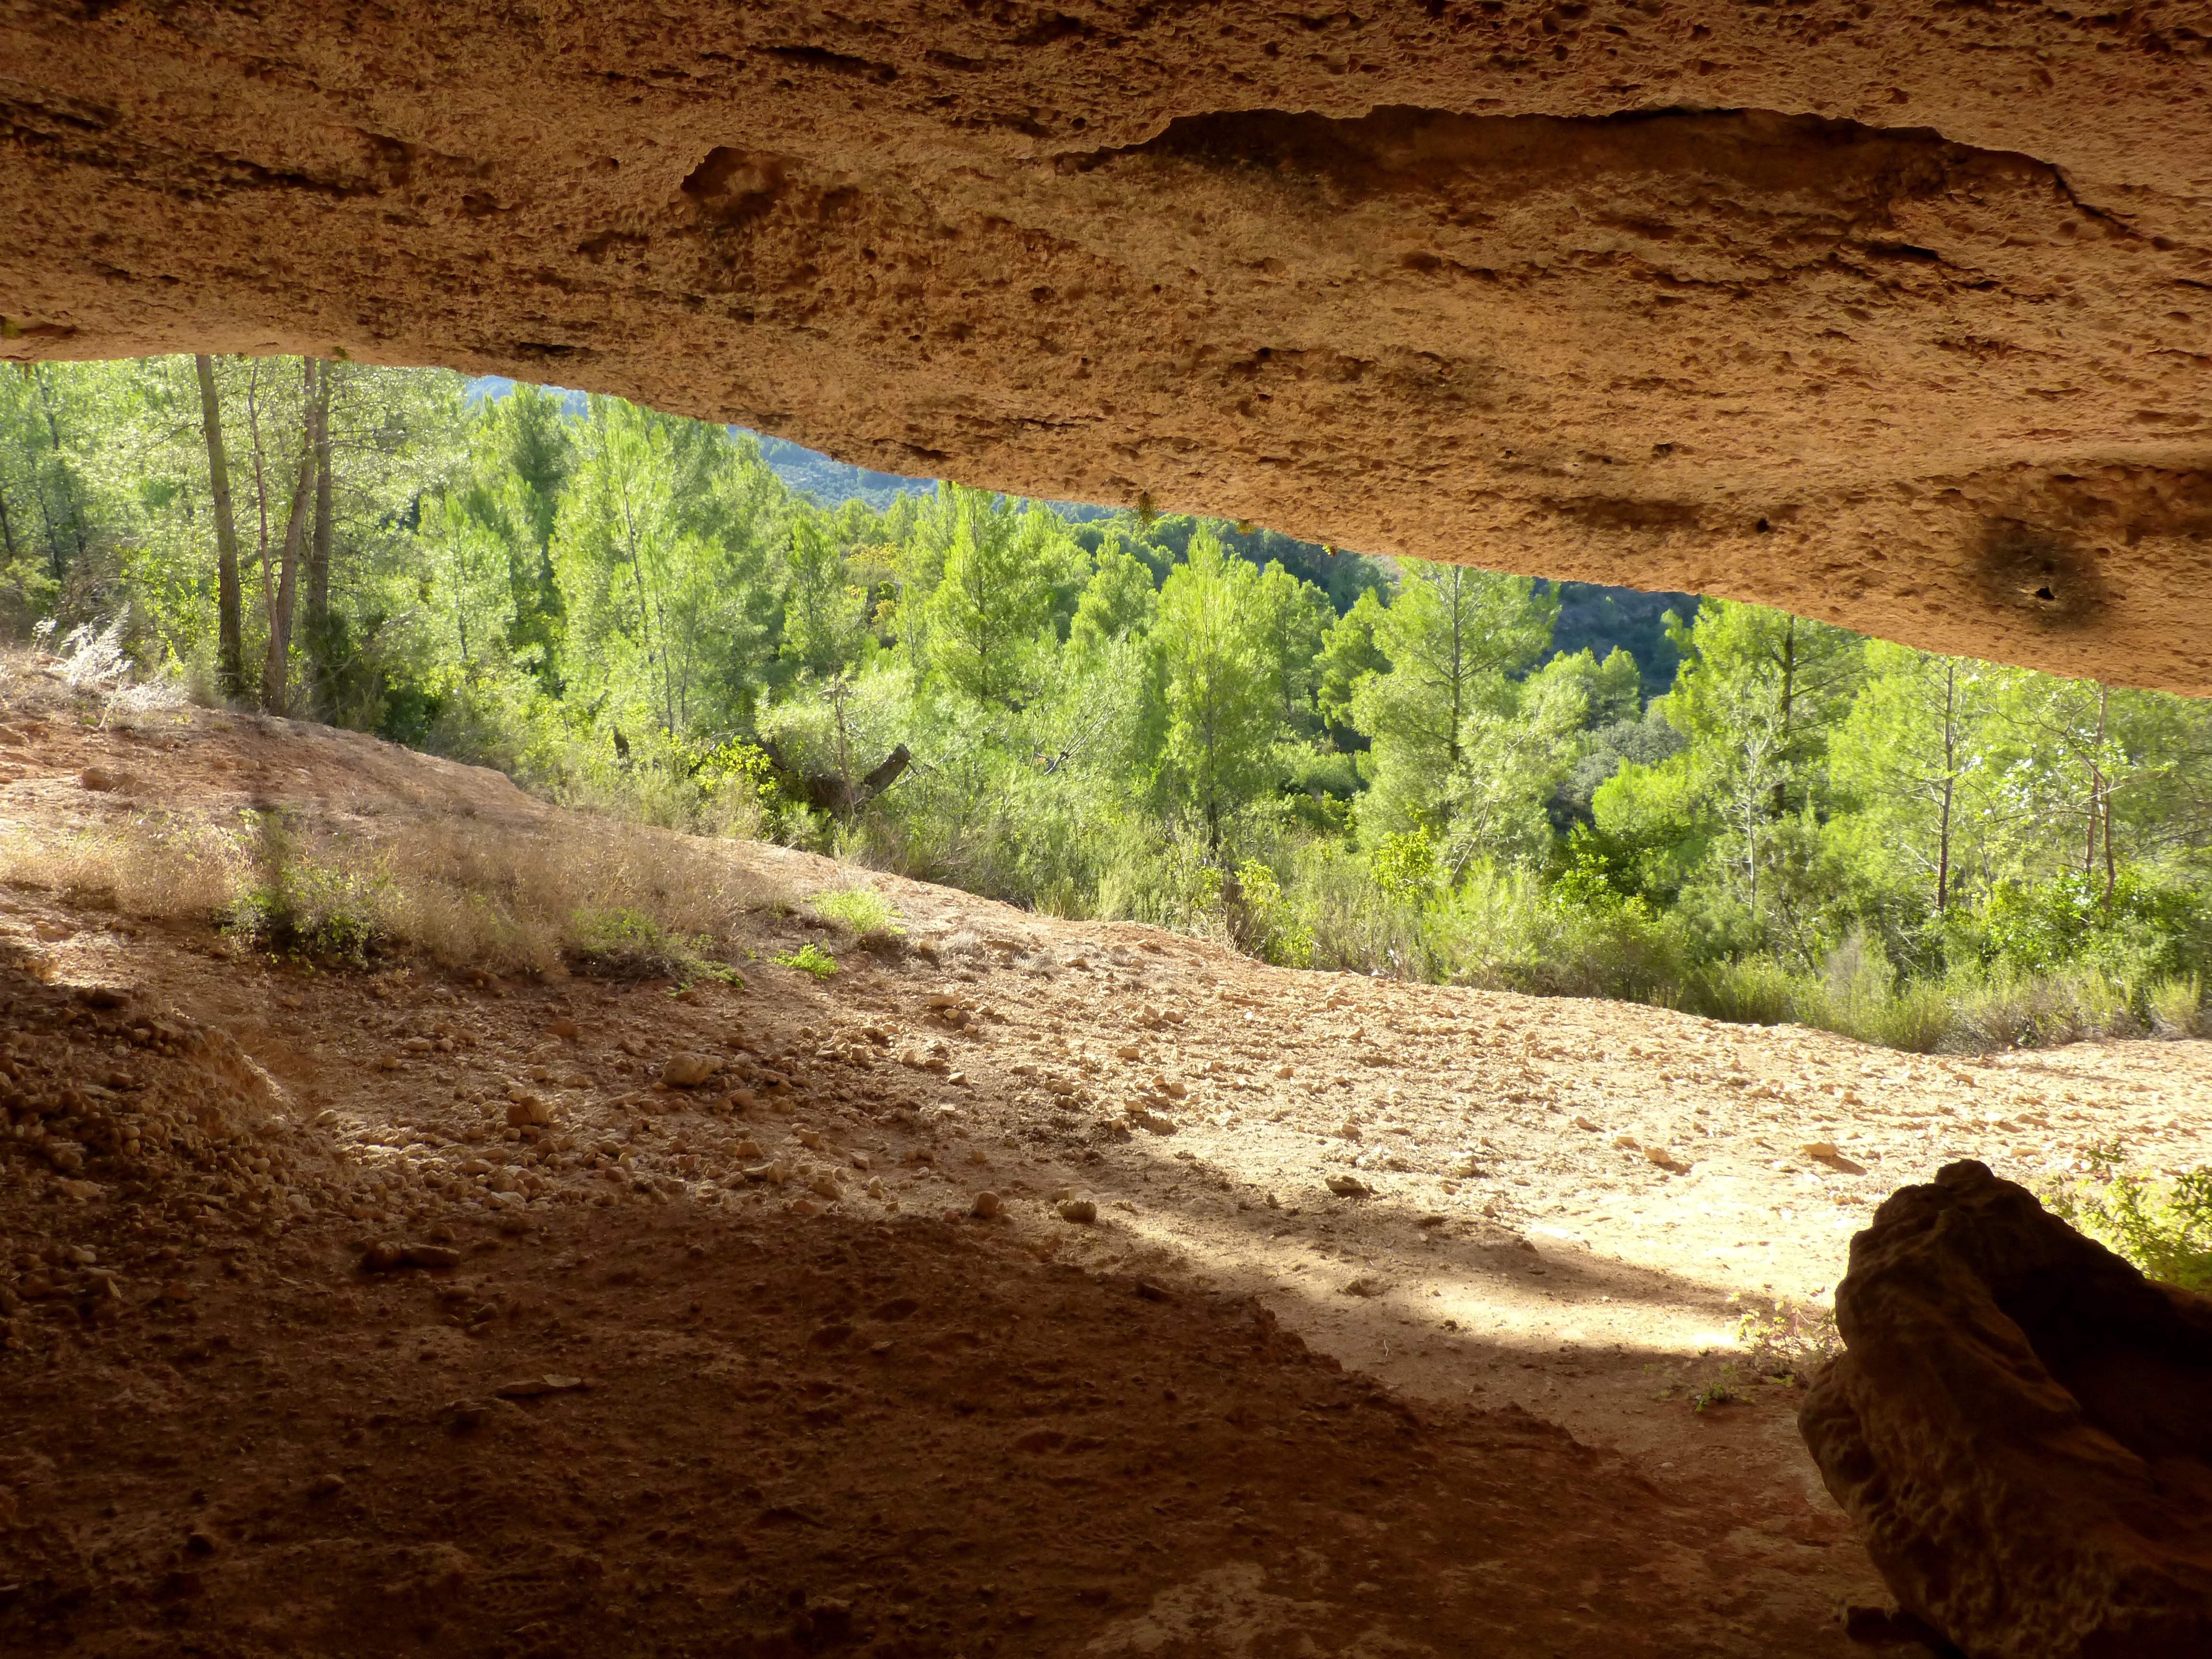
landscape, nature, rock, view, valley, formation, cliff, cave, soil, canyon, terrain, rocks, geology, badlands, wadi, landform, geographical feature, geological phenomenon